Experian

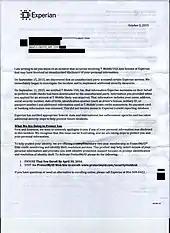
Letter from Experian North America CEO, Craig Boundy, informing TMobile customer their personal information was compromised in Experian server hack.

On 1 October 2015 Experian announced that they had discovered a data breach existing between 1 September 2013 and 16 September 2015. As many as 15 million people who used the company's services, among them customers of American cellular company T-Mobile who had applied for Experian credit checks, may have had their private information exposed.